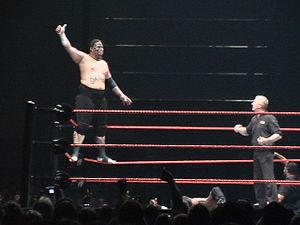
Edward Smith Fatu, né le 28 mars 1973 à San Francisco et mort le 4 décembre 2009 à Houston, est un catcheur américain mieux connu sous le surnom d'Umaga.